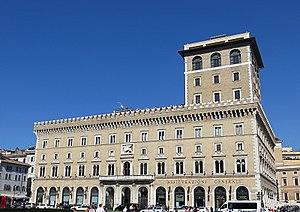
Le Palais des Assurances Générales est un palais néo-Renaissance situé sur le côté est de la Piazza Venezia, dans le rione Trevi à Rome. Il se trouve juste en face du Palais de Venise, beaucoup plus ancien. Son nom fait référence aux Assurances Générales de Venise, une compagnie d'assurance basée à Venise.